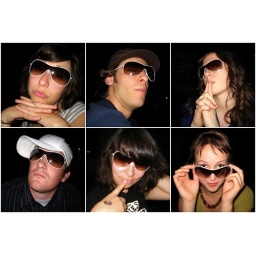
Rock Night in Canada: Everybody rocks the white aviators